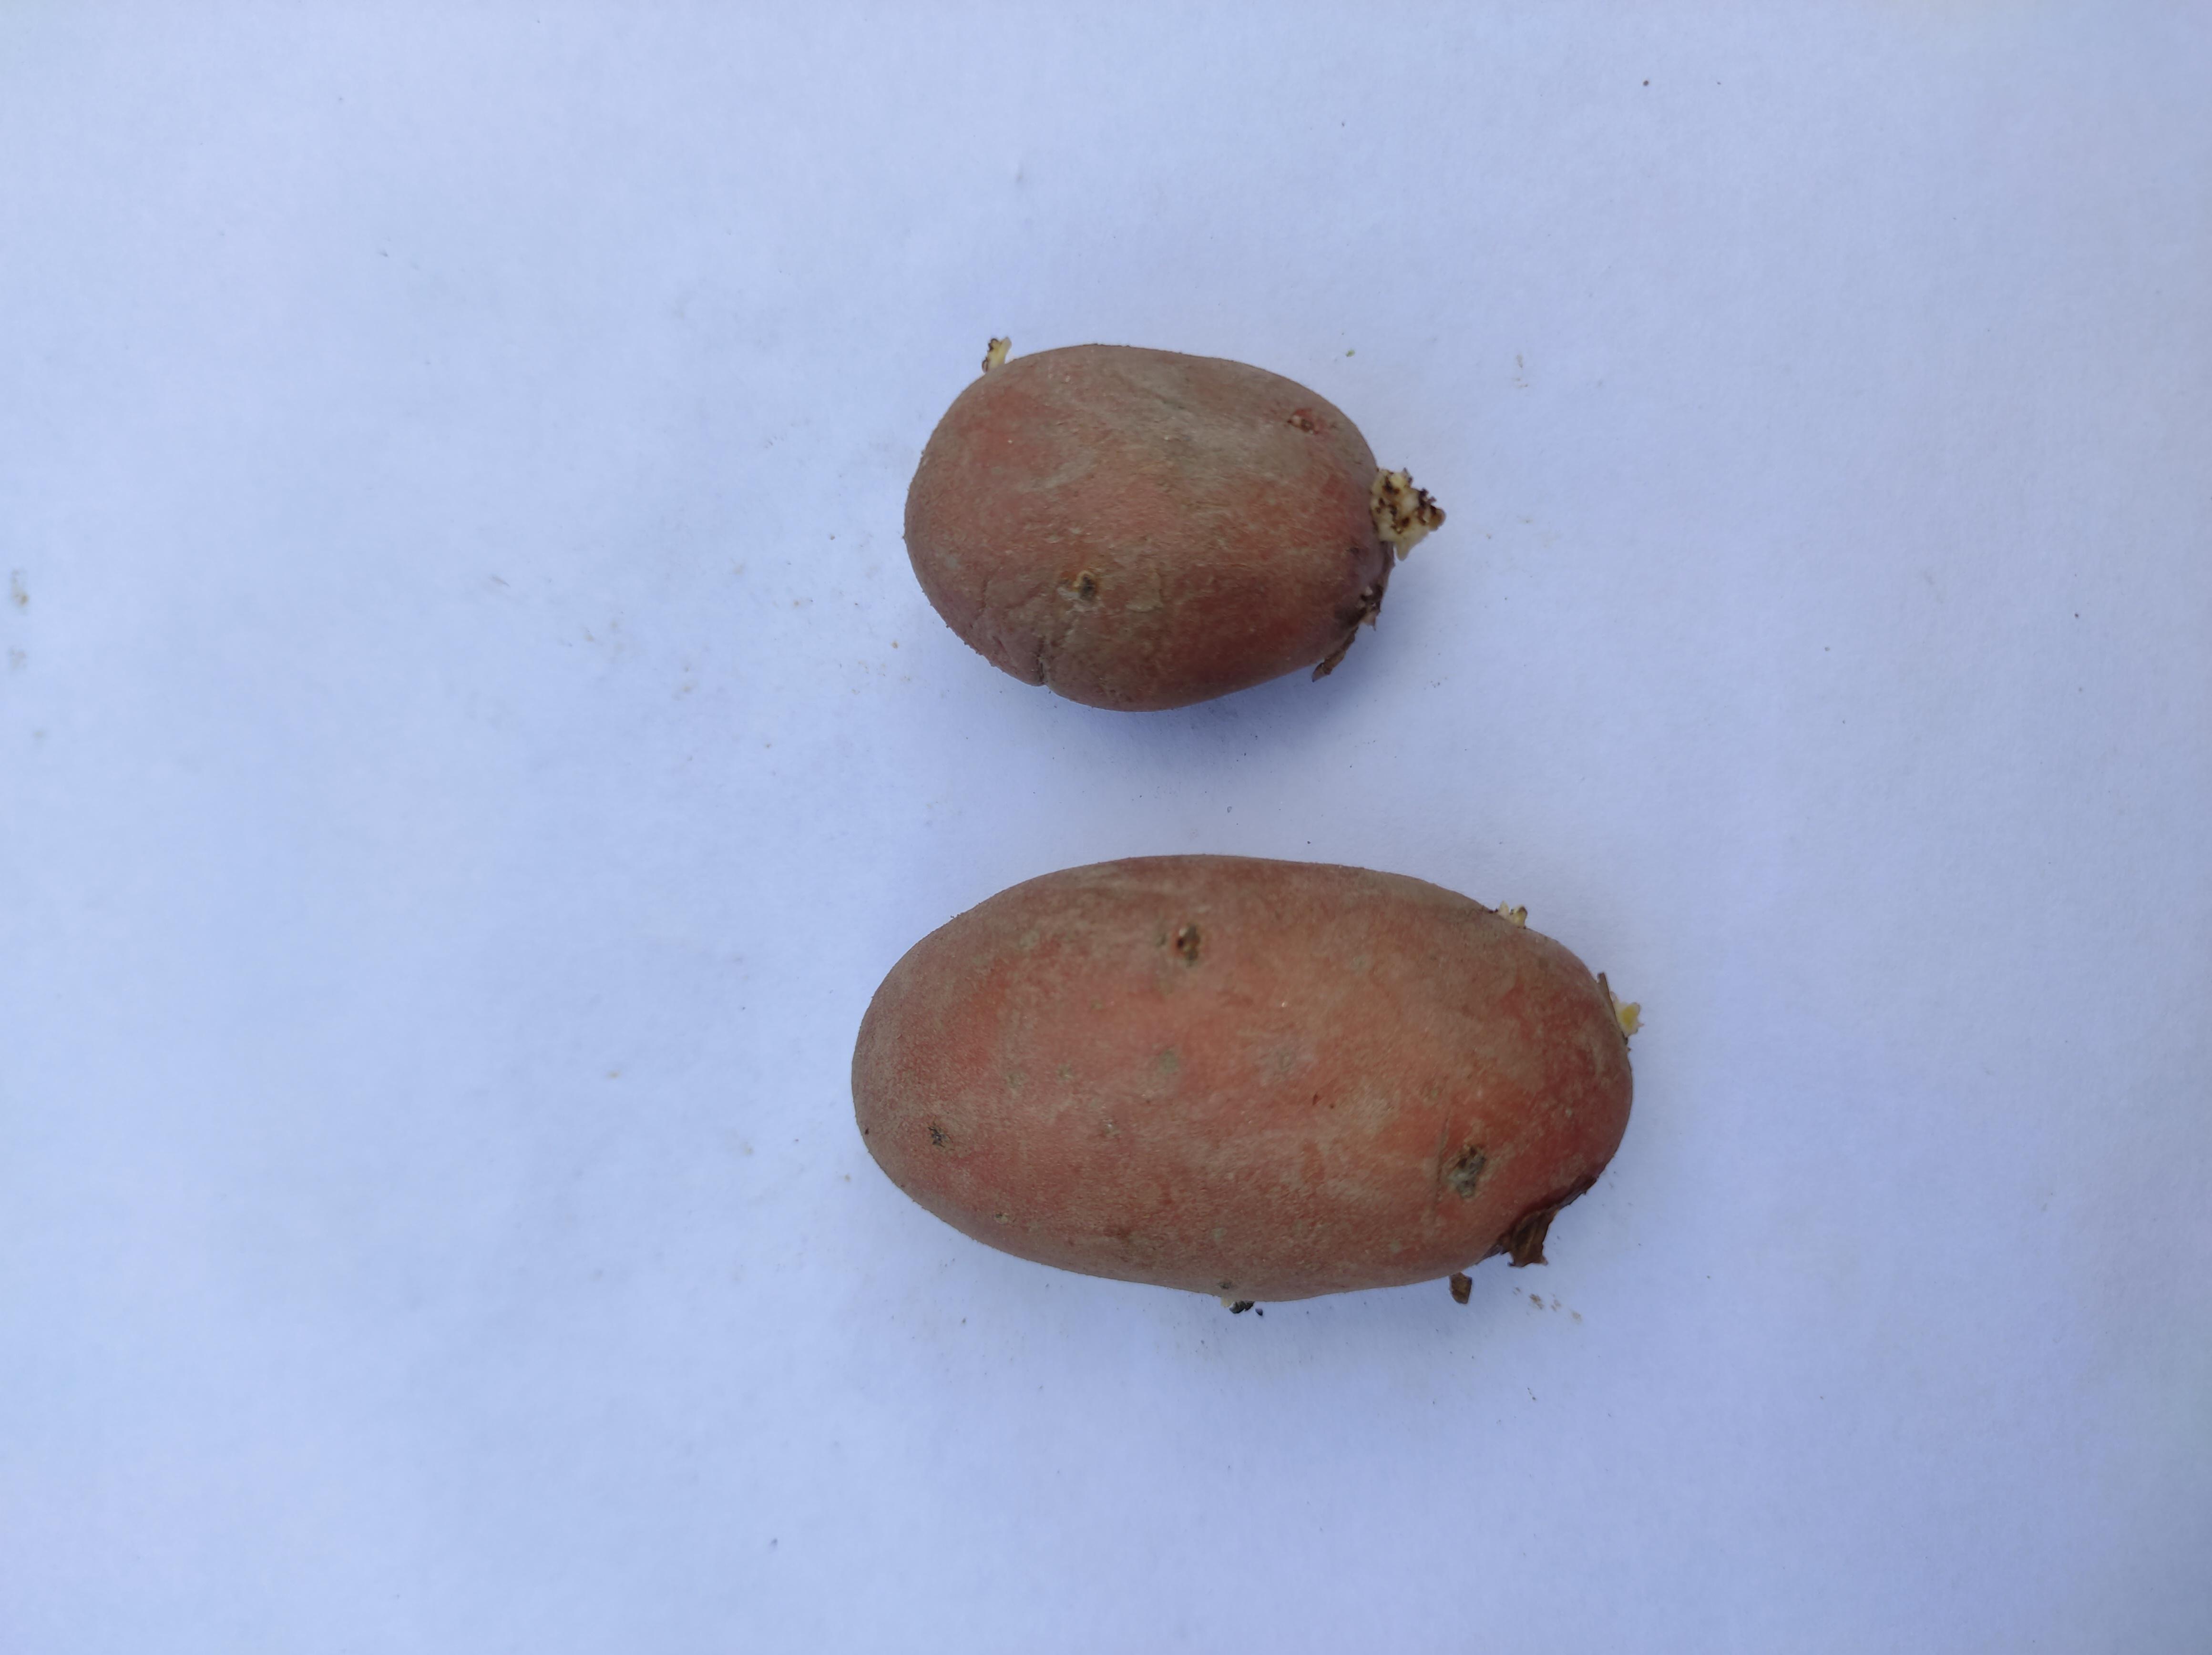
Label: Potato